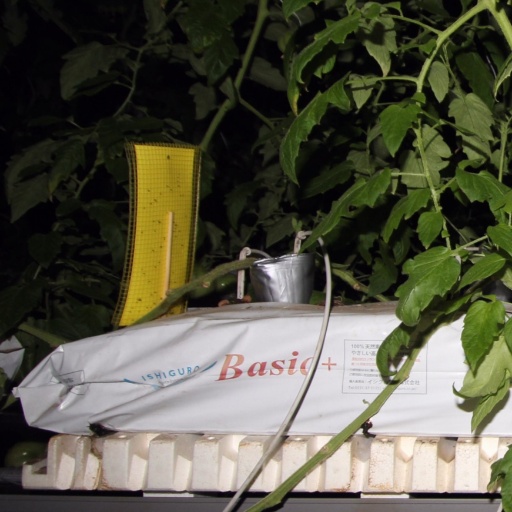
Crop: tomato